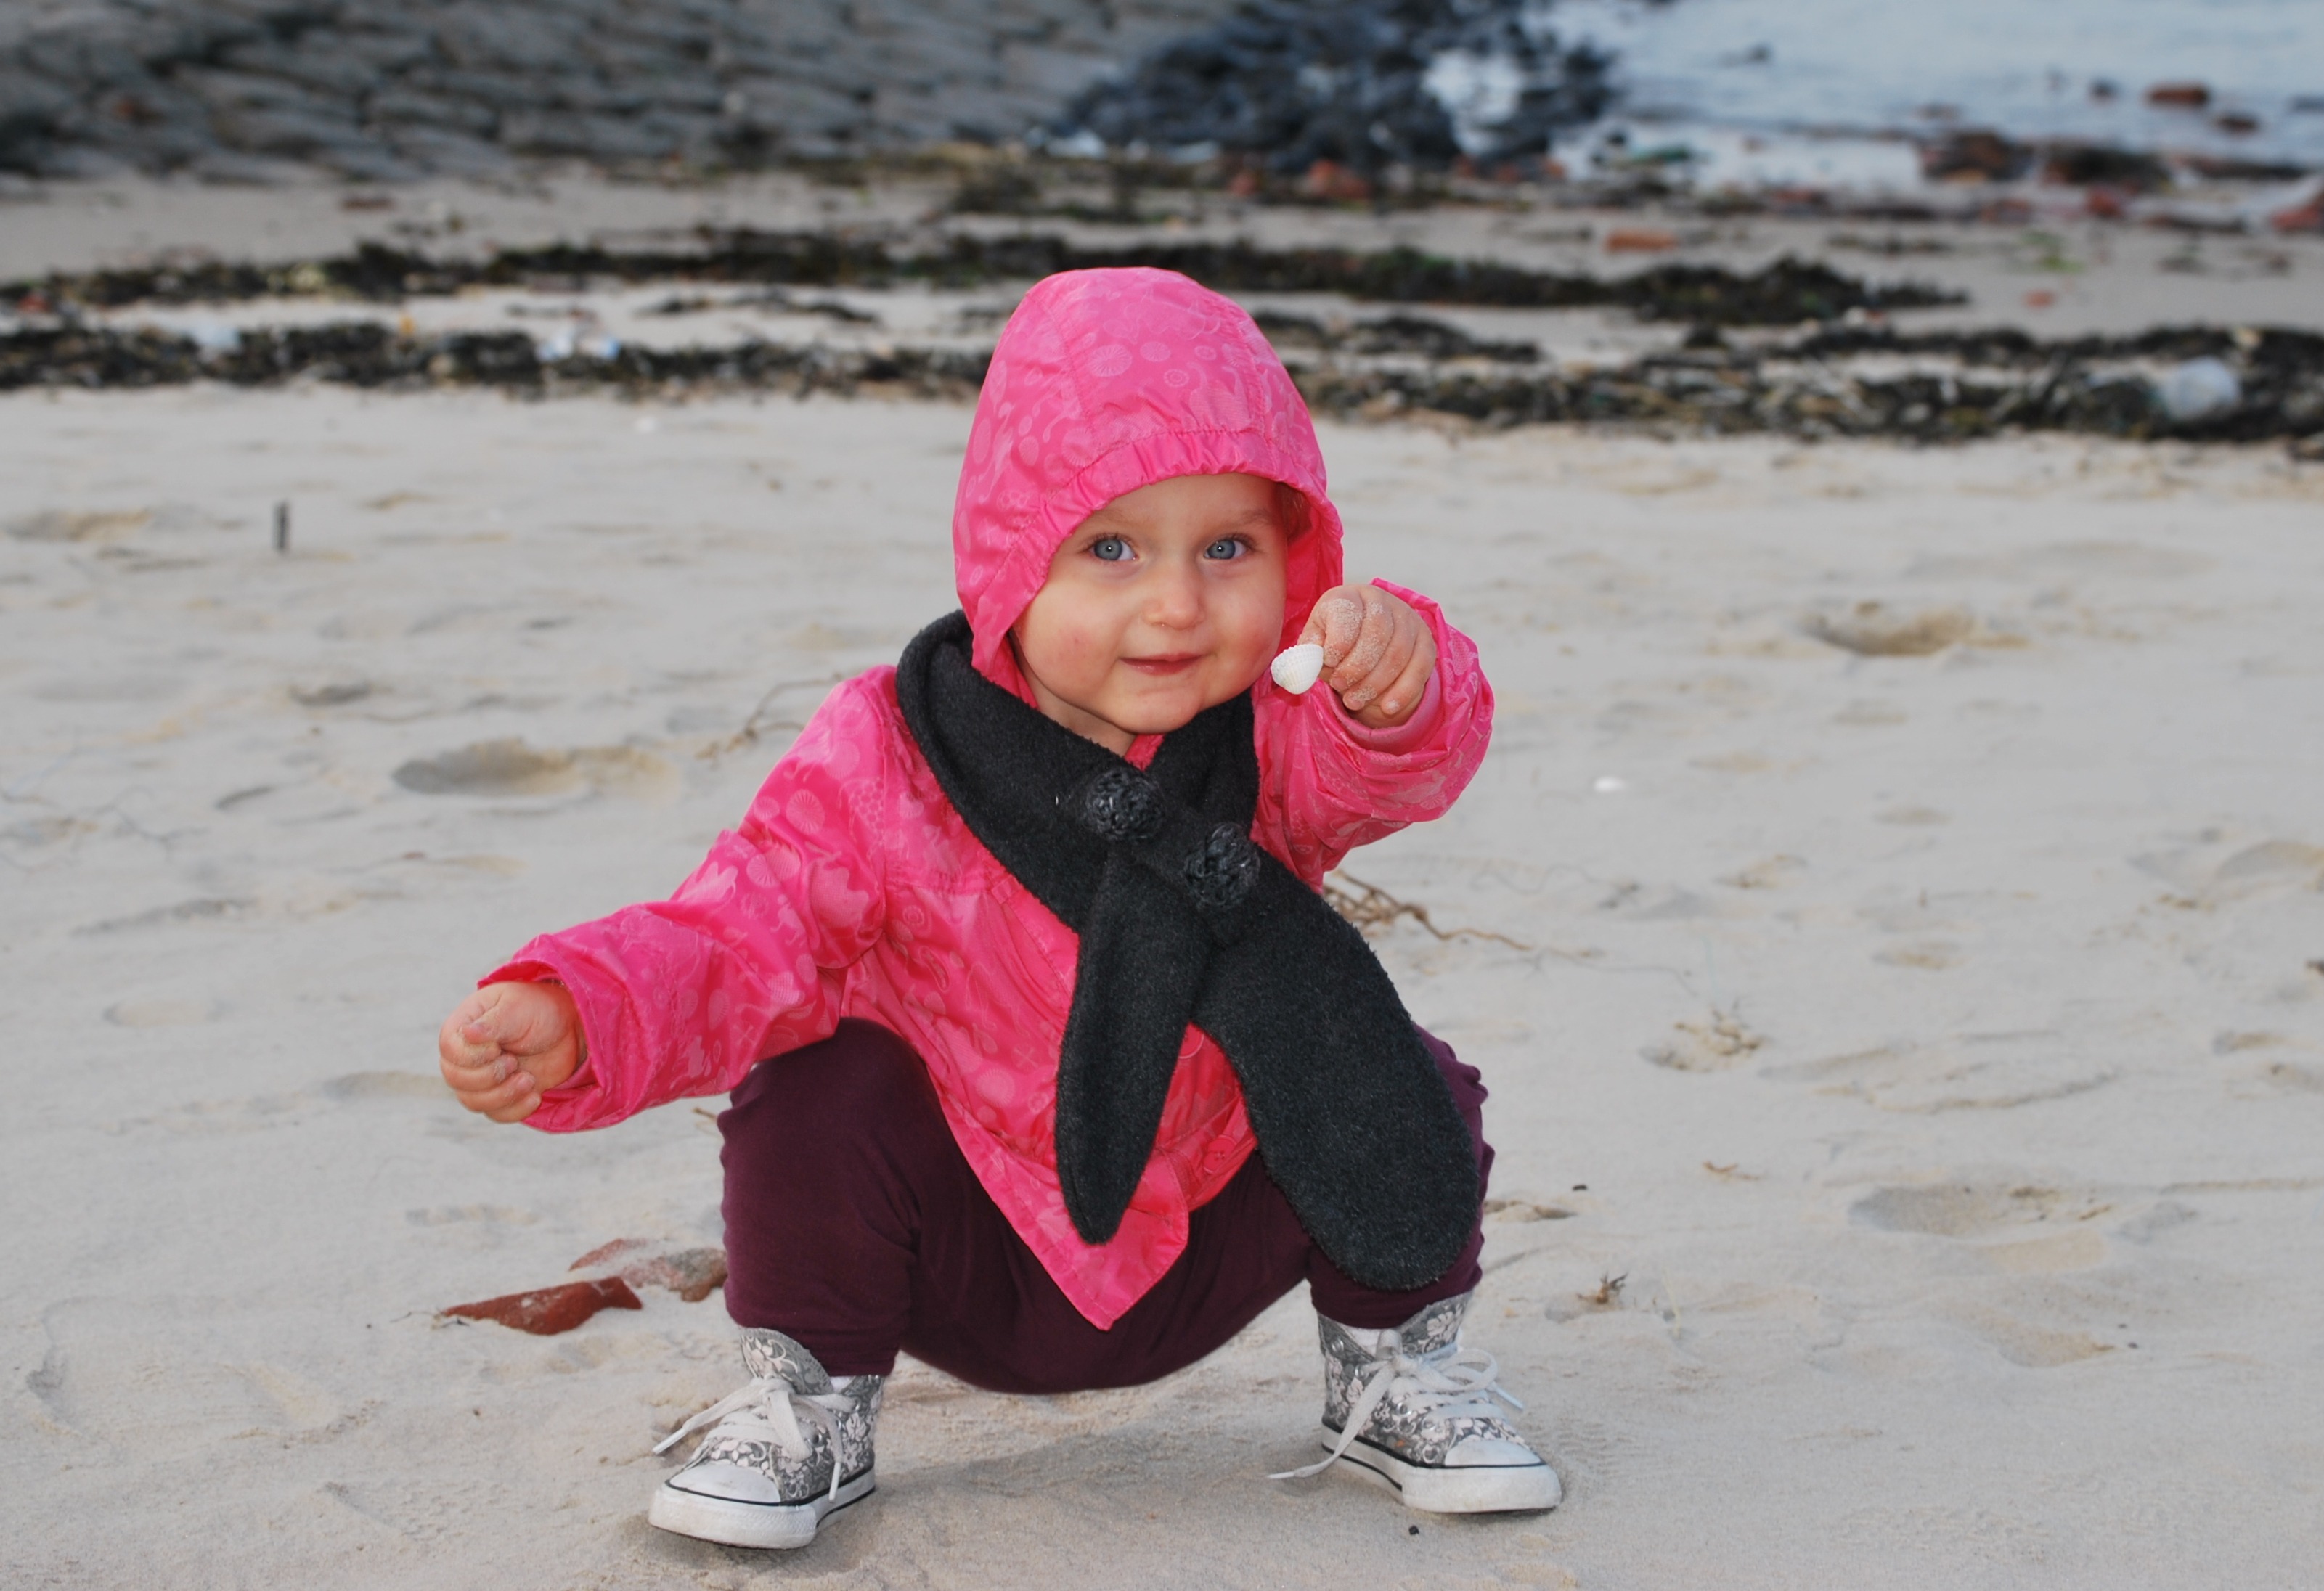
beach, sand, people, cute, red, child, shell, sit, crouch, fun, toddler, human positions